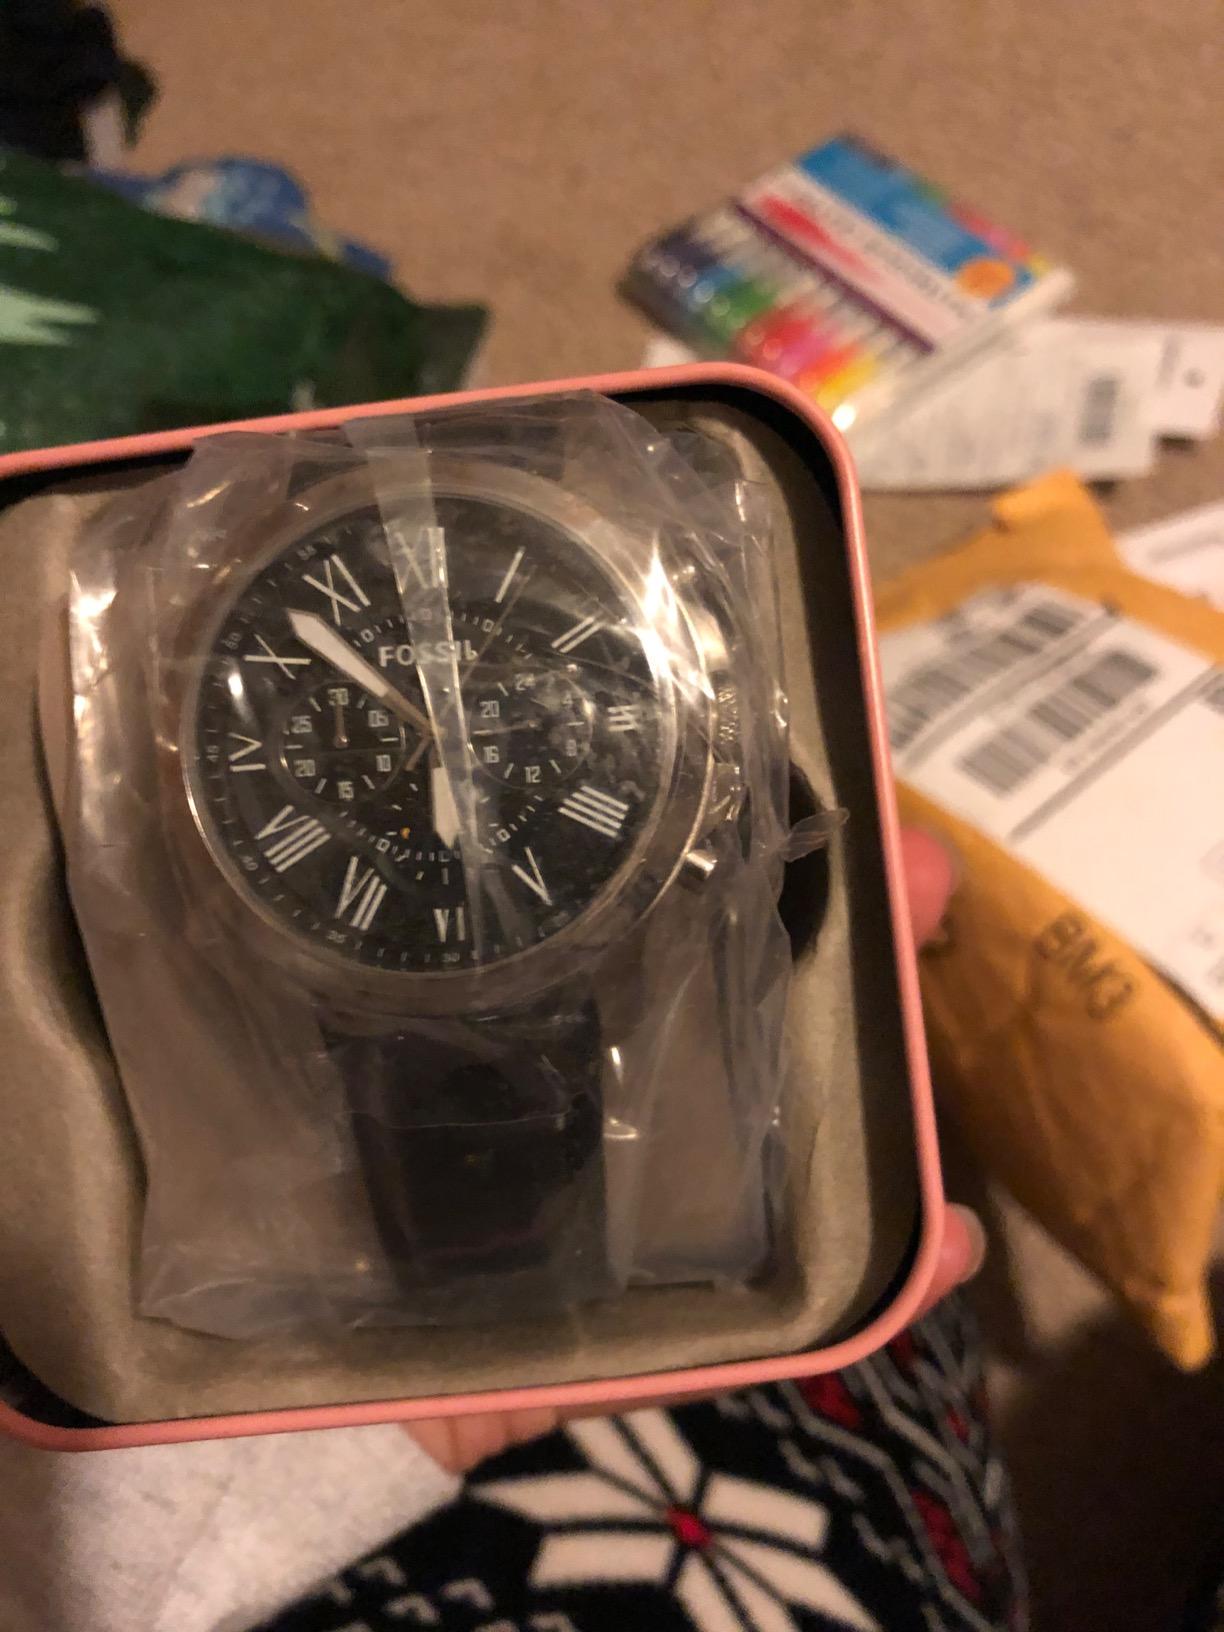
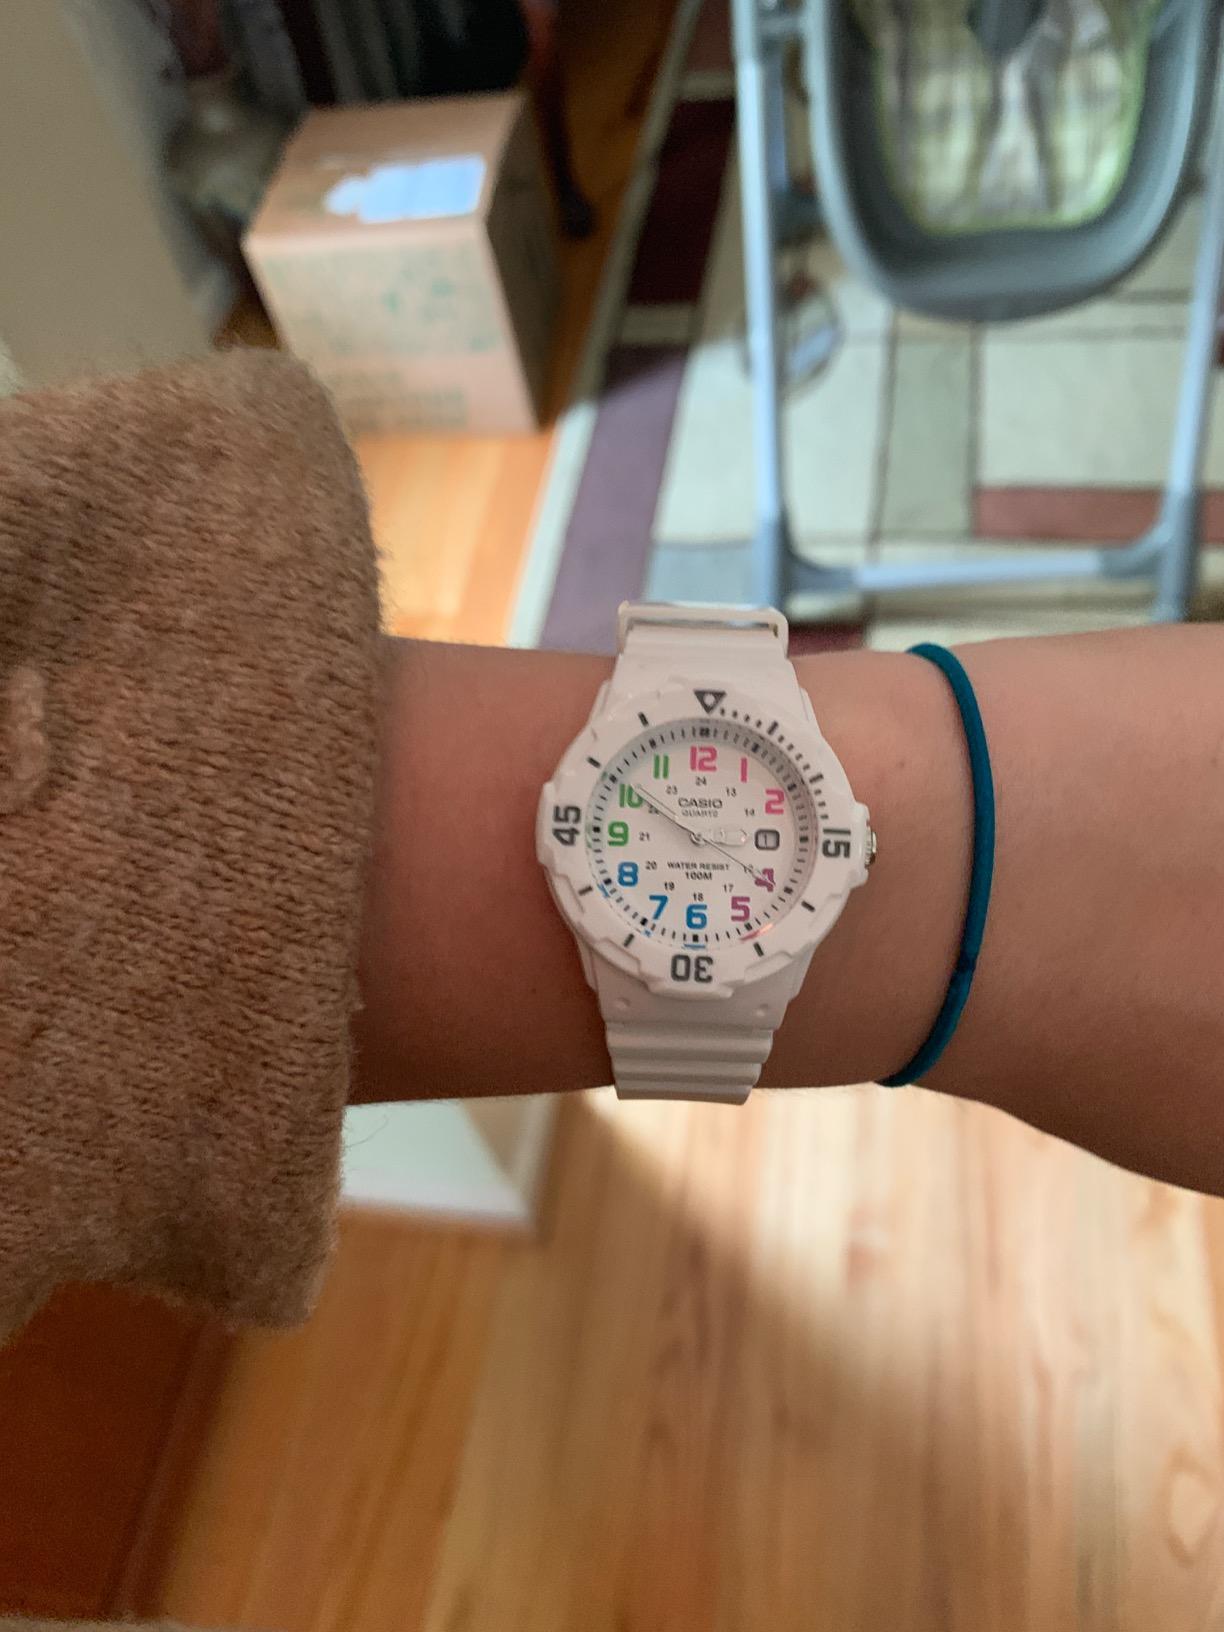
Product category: accessories_watch
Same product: no